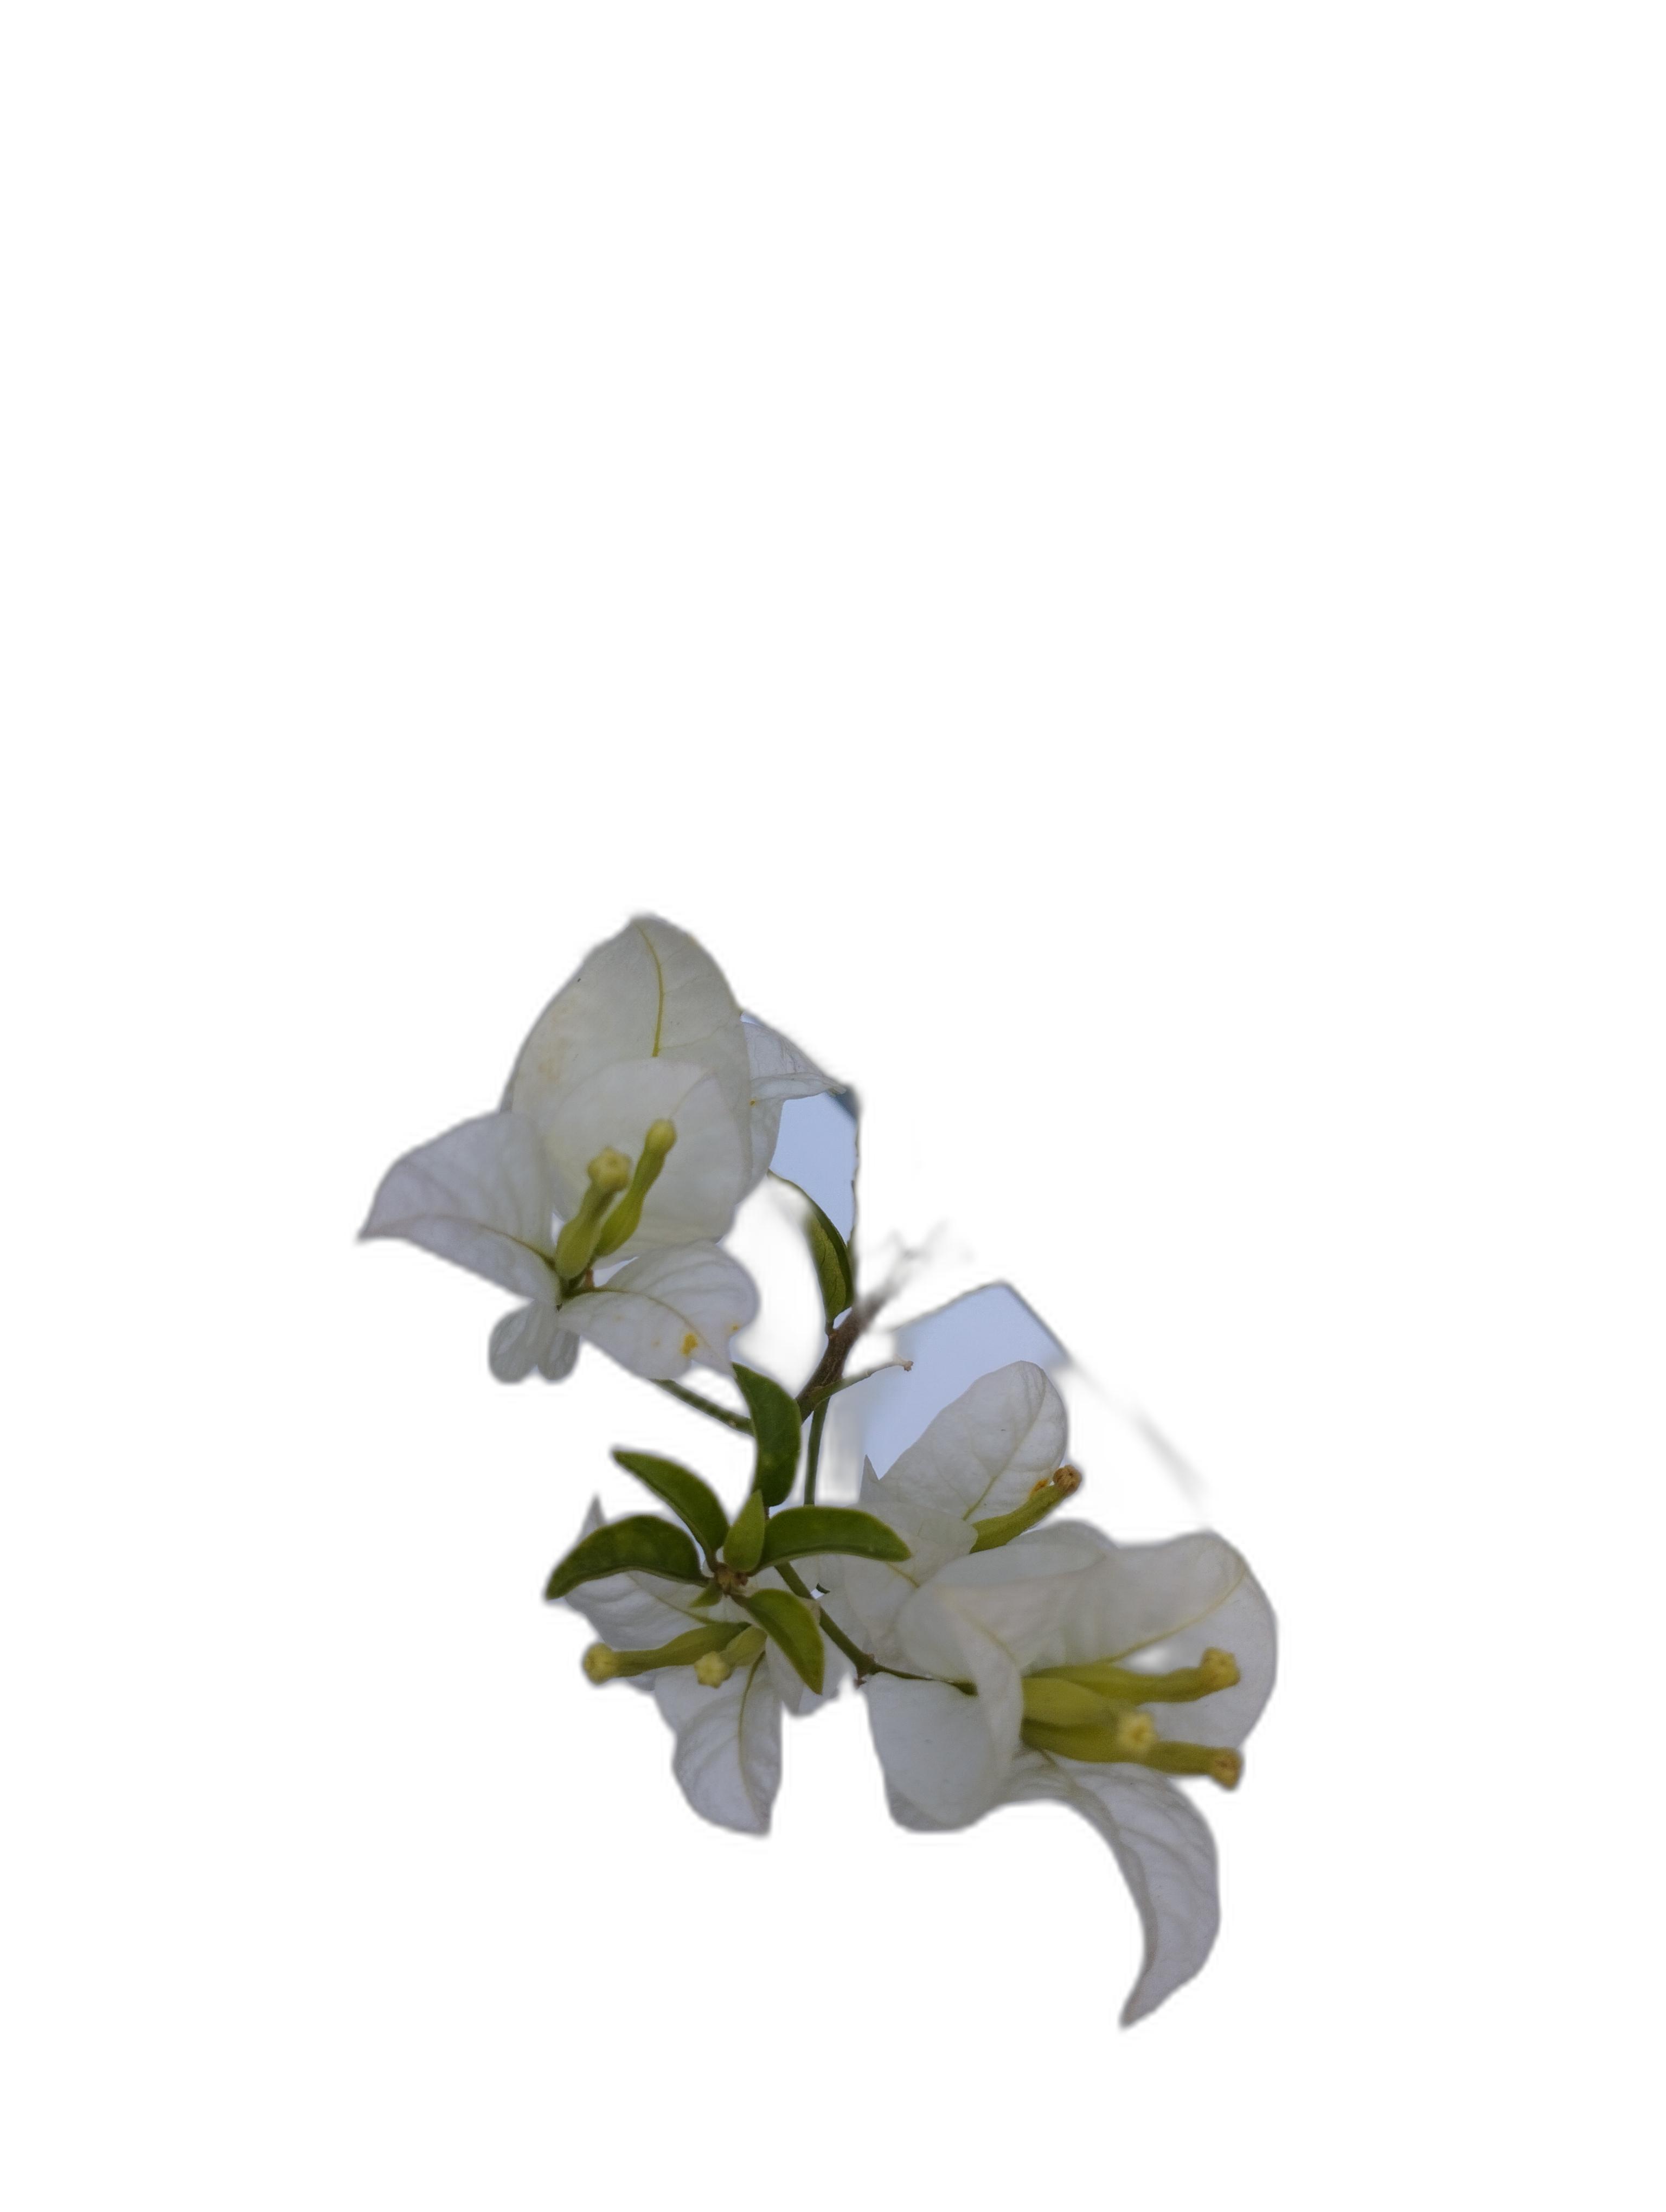
Label: Bougainvillea